Place des Jacobins

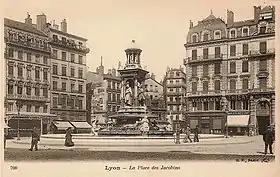
The Place des Jacobins, c. 1900. In the background, the first buildings of the Rue Mercière, demolished when the southern part was redeveloped.

The Place des Jacobins is a square located in the 2nd arrondissement of Lyon. It was created in 1556 and a fountain was added in 1856. The square belongs to the zone classified as World Heritage Site by UNESCO. According to Jean Pelletier, this square is one of the most famous in Lyon, because of its location in the center of the 2nd arrondissement and its heavy traffic, as 12 streets lead here. The square, particularly its architecture and its features, has changed its appearance many times throughout years.